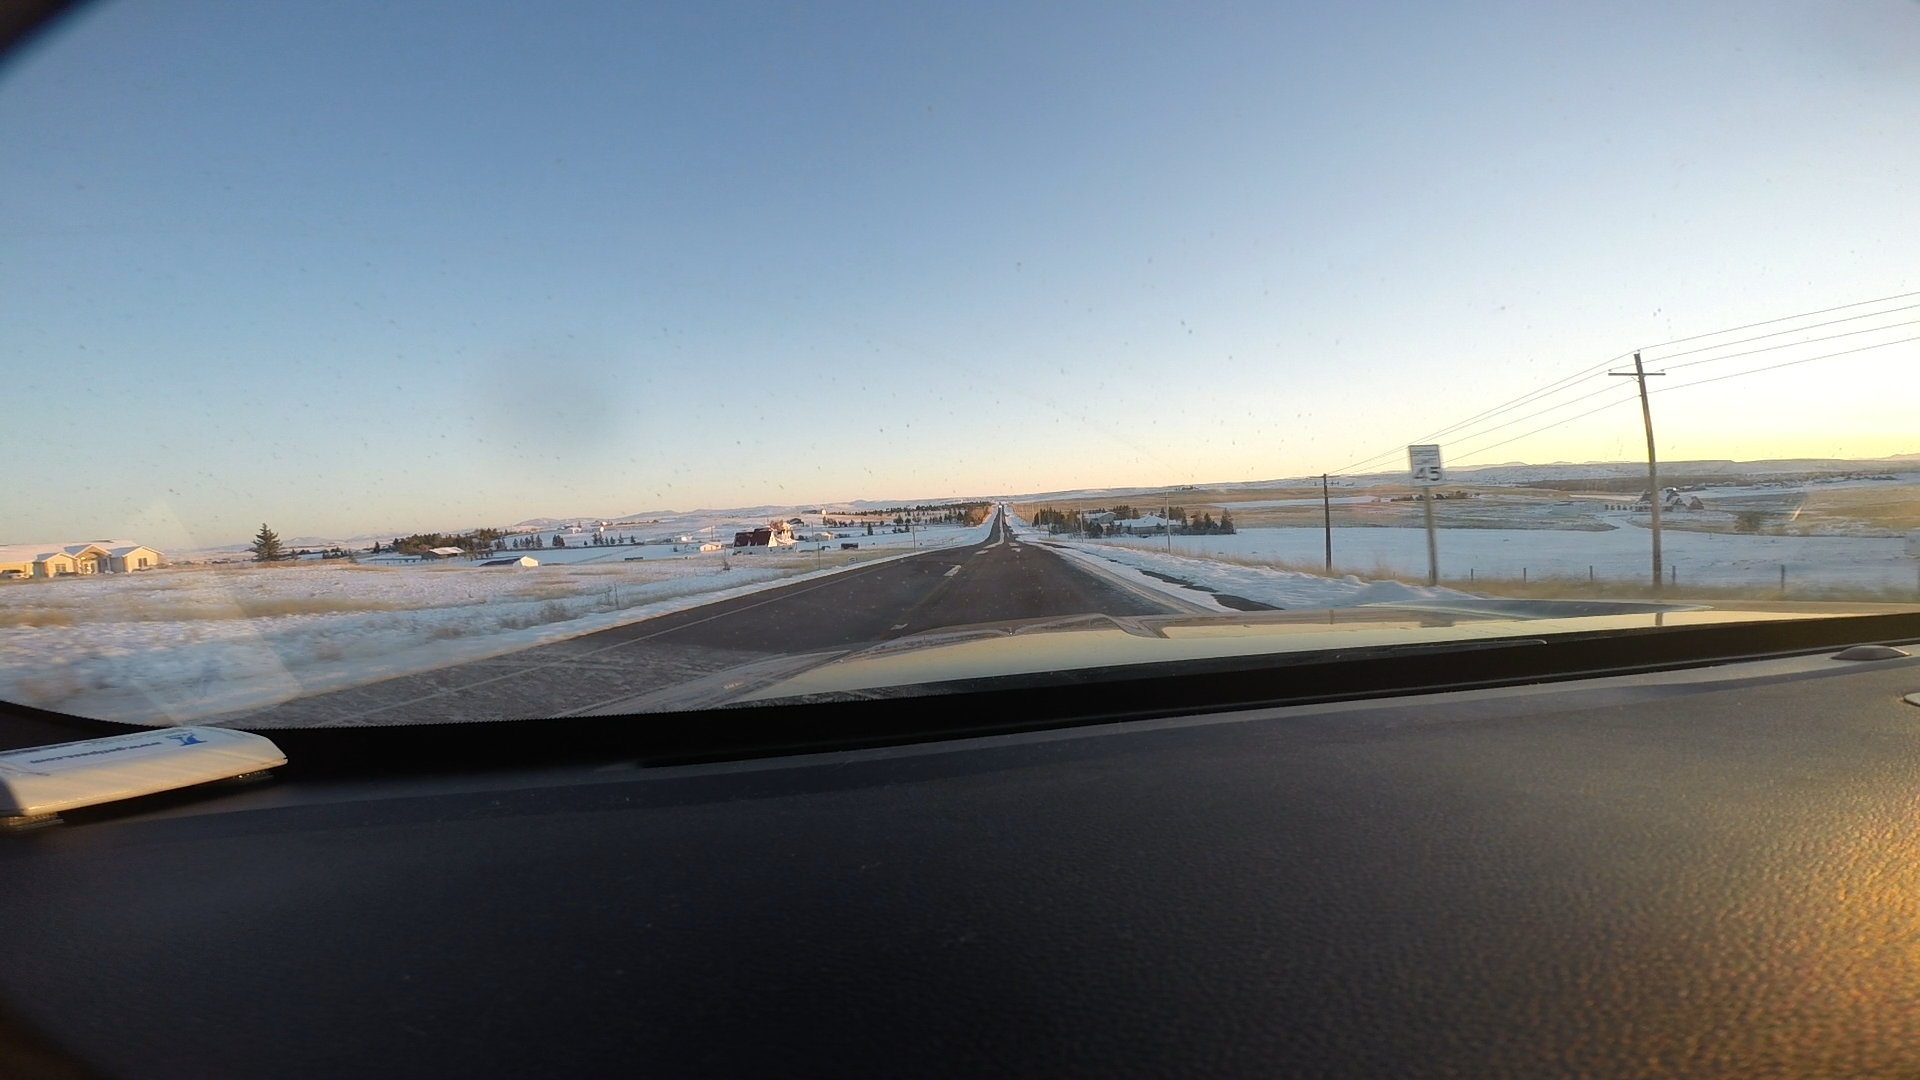
Speed limit sign label: mph45